Historical coins and banknotes of Poland

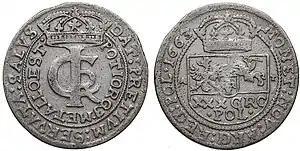
Tymf - złotówka 1663

1924 - See Dziennik Ustaw 1924-045